Organoantimony chemistry

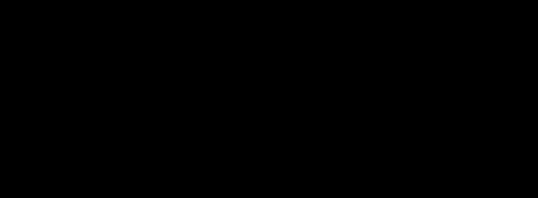
Examples of catalytic activity of Lewis acidic antimony compounds in (top) hydrogenation of quinoline using Hantzsch ester and (bottom) Ritter reaction.

The 9-anthryltriphenylstibonium cation (5) shows weak fluorescent emission (Φ = 0.7%), but a corresponding fluoride adduct, fluorostiborane, shows a strong anthryl-based emission at 427 nm (Φ = 9.5% in CHCl). Owing to its stability in water, 5 could in principle be used as an aqueous fluoride sensor. Fluoride-selective electrodes were developed by using Lewis acidic antimony compounds as ionophores.